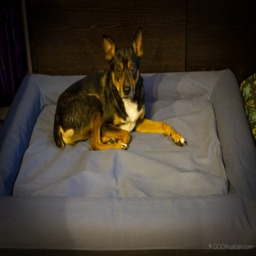
person in a dog bed